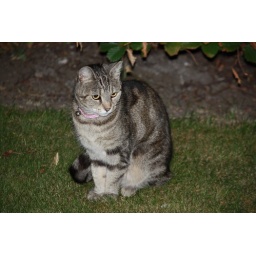
A friendly little cat which turned in up our car park tonight